IAI Kfir

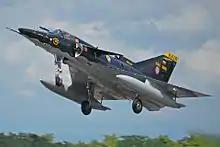
A Colombian Aerospace Force IAI Kfir

As a result of a trade agreement between Colombia and Israel in 1989 the Colombian government bought a batch of 12 ex-IAF Kfir C.2s and one TC.2, which were delivered to the Colombian Air Force ("FAC") in 1989–1990. Since then, all the C.2s have been upgraded to the C.7 variant. The "FAC" Kfirs have been widely used in ground-attack missions during counter-insurgency operations against Colombian terrorists. As of 2004 two aircraft had been lost in accidents.